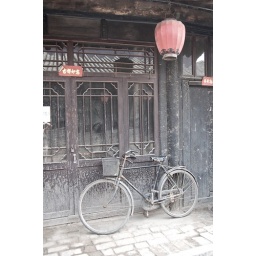
An old bike leant against a wall in Pingyao china 2008.